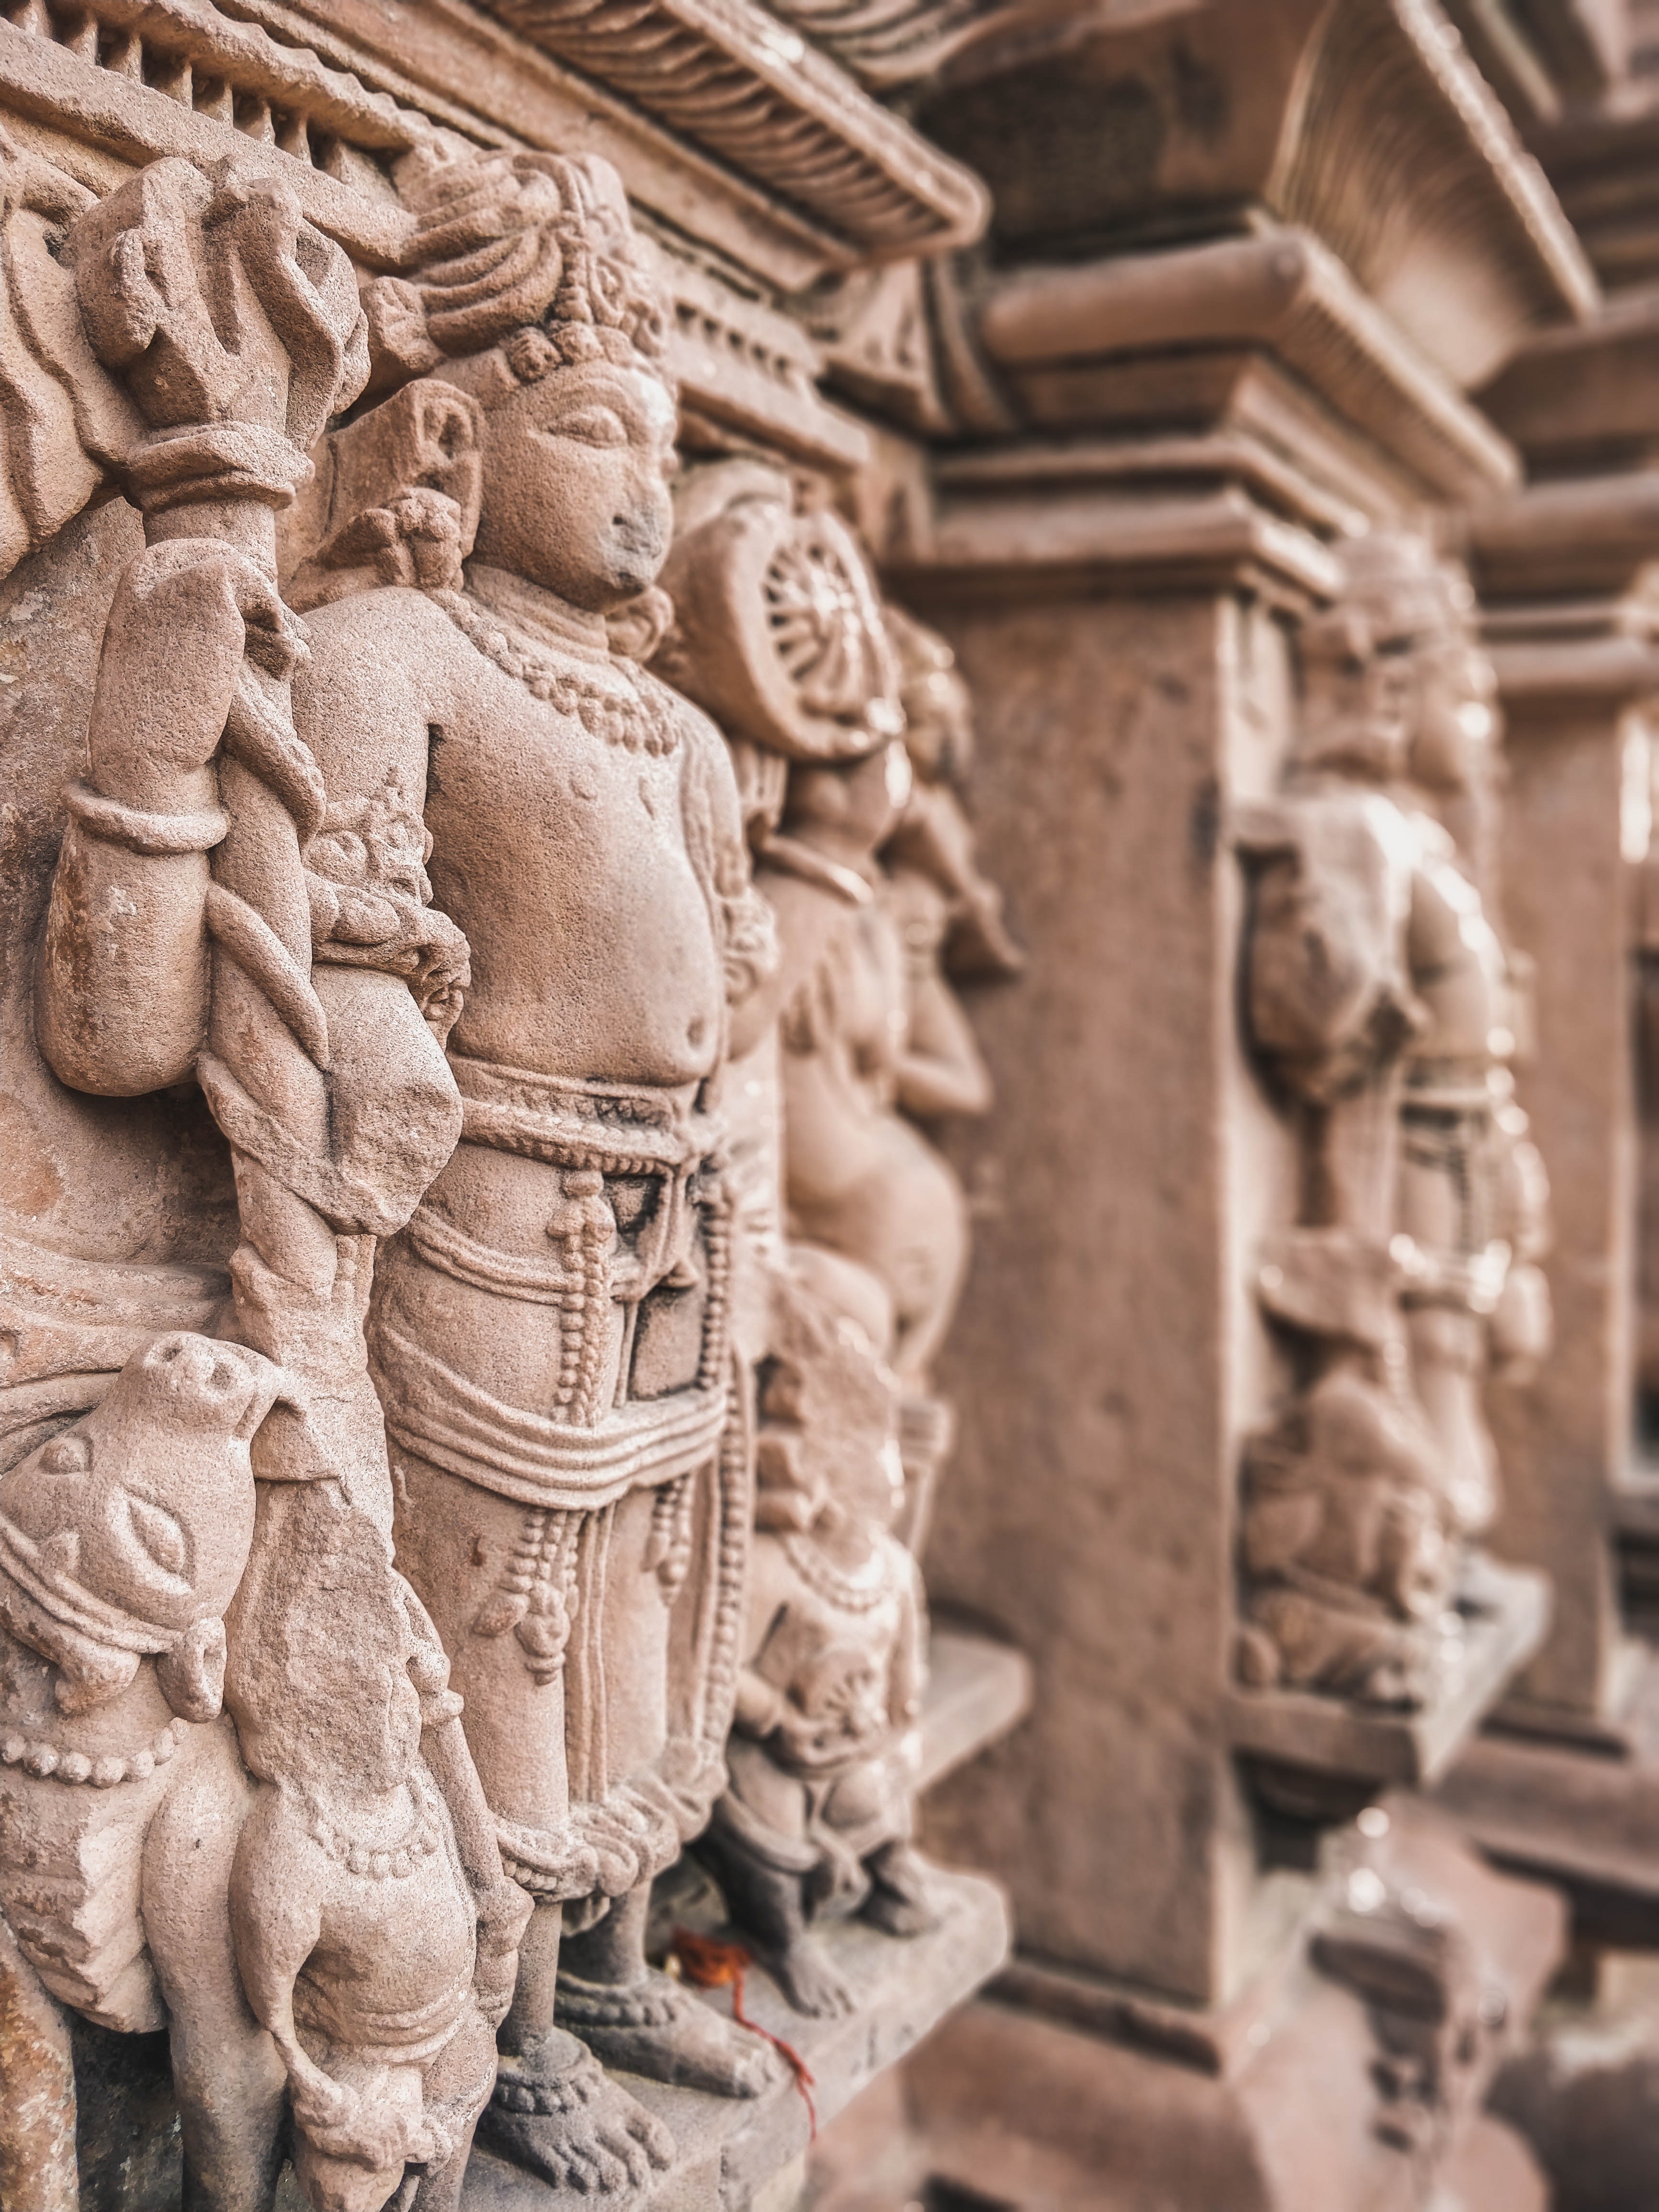
stone carving, carving, sculpture, ancient history, hindu temple, relief, historic site, architecture, statue, art, temple, history, archaeological site, column, building, place of worship, arch, artwork, monument, classical architecture